Polygyny

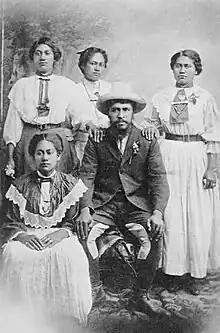
Rua Kenana and four of his wives

Polygyny is a form of polygamy entailing the marriage of a man to several women. The term polygyny is from Neoclassical Greek πολυγυνία; .